Phulrani

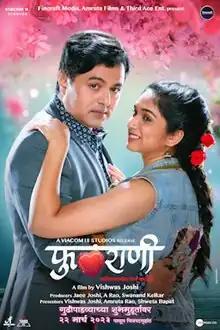
Theatrical release poster

Phulrani (subtitled onscreen with Avismarniya Prem Kahani) is a 2023 Indian Marathi-language romantic film co-written and directed Vishwas Joshi. The film is jointly produced by Amruta Films, Third Ace Entertainment and Fincraft Media, it is distributed by Viacom18 Studios. Subodh Bhave and Priyadarshini Indalkar in lead roles. The film is a remake of the 1964 American musical comedy drama "My Fair Lady", which is itself an adaptation of the 1913 play "Pygmalion". It was theatrically released on 22 March 2023.